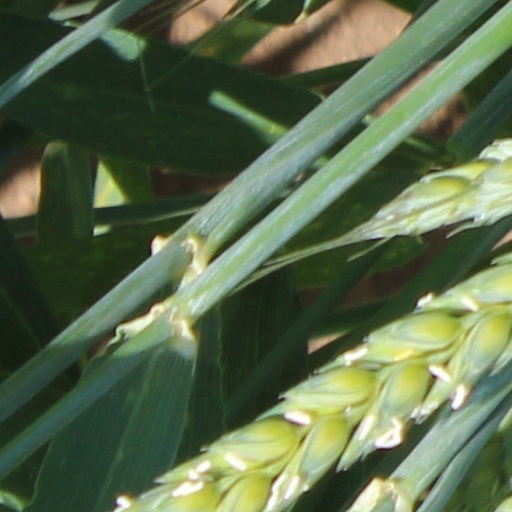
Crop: wheat